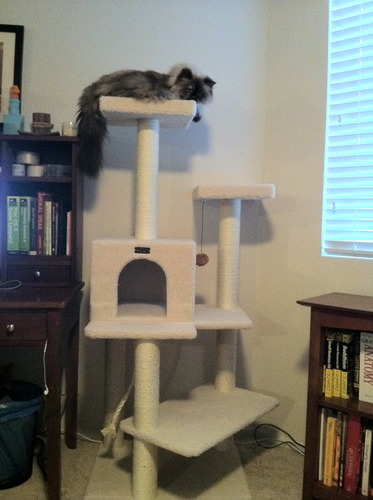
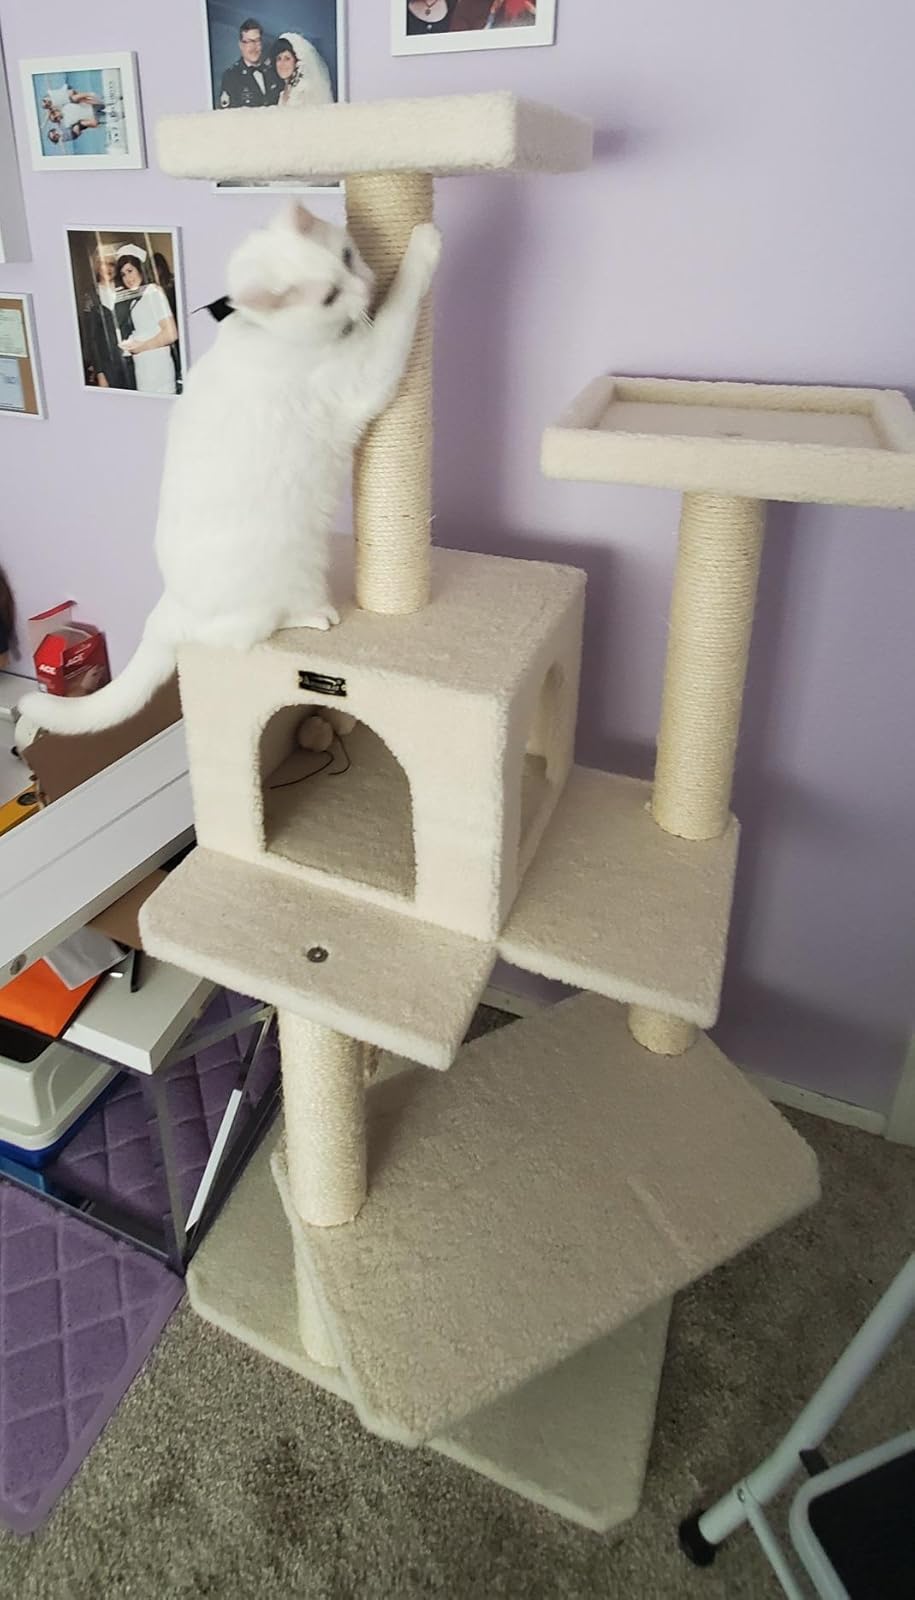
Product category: items_cat tree
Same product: yes